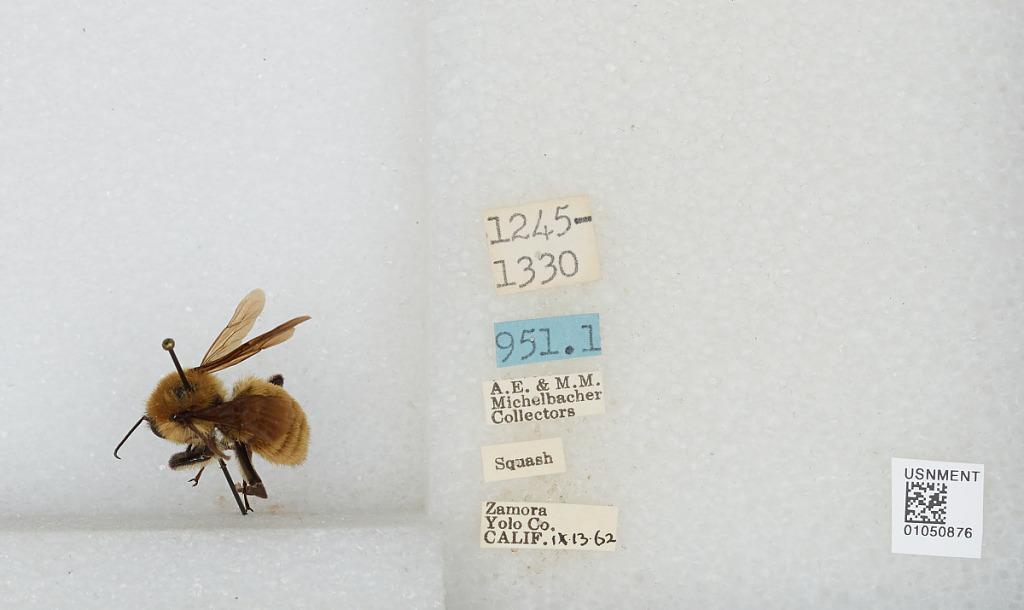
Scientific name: Bombus sp.
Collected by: A. Michelbacher & M. Michelbacher
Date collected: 1962-9-13
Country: United States
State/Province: California
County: Yolo
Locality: Zamora
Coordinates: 38.7967, -121.882